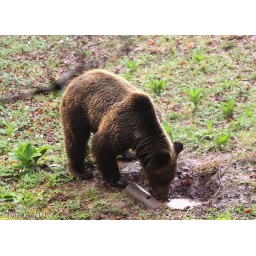
European brown bear Ursus arctos at the feeding place near Velike Lasce in northern Dinaric Mts Slovenia